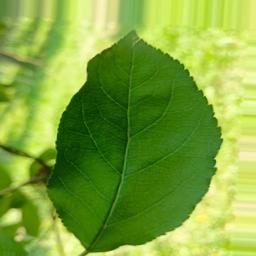
Label: Healthy